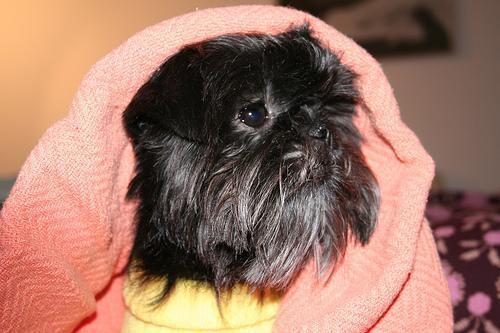
affenpinscher